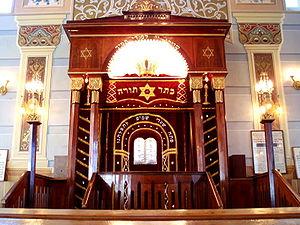
La grande synagogue de Tbilissi est une synagogue à Tbilissi dans la république de Géorgie.
Tbilissi est la capitale de la République de Géorgie, sur les rives de la rivière Koura.
Le tourisme à Tbilissi constitue l'un des atouts majeurs du tourisme en Géorgie. La métropole caucasienne, appelée Tiflis dans la plupart des langues jusque dans les années 1930, enjambe le fleuve Mtkvari, et est située à un carrefour de communication, orienté d'une part Est-Ouest entre l'Asie et l'Europe, et d'autre part Nord-Sud entre la Russie et l'Iran ; cette situation stratégique lui a valu heurs et malheurs lors des invasions étrangères, mais lui a aussi valu des développements commerciaux et culturels exceptionnels — multi-millénaires — qui imprègnent la vielle ville et constituent une base d'intérêt pour le tourisme contemporain. La partie moderne de la capitale géorgienne, reconstruite depuis une vingtaine d'années, constitue une autre base d'intérêt touristique ; le nouvel aéroport demeure le point d'entrée aérien principal du tourisme en Géorgie, malgré l'essor de Koutaïssi où réside désormais le Parlement et surtout Batoumi sur la mer Noire.